Loch Lomond and The Trossachs National Park

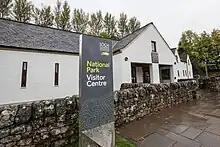
Visitor centre in Balmaha, showing the national park authority's logo.

The national park is administered by a national park authority, which is an executive non-departmental public body of the Scottish Government. Under the National Parks (Scotland) Act 2000, national parks in Scotland have four aims: